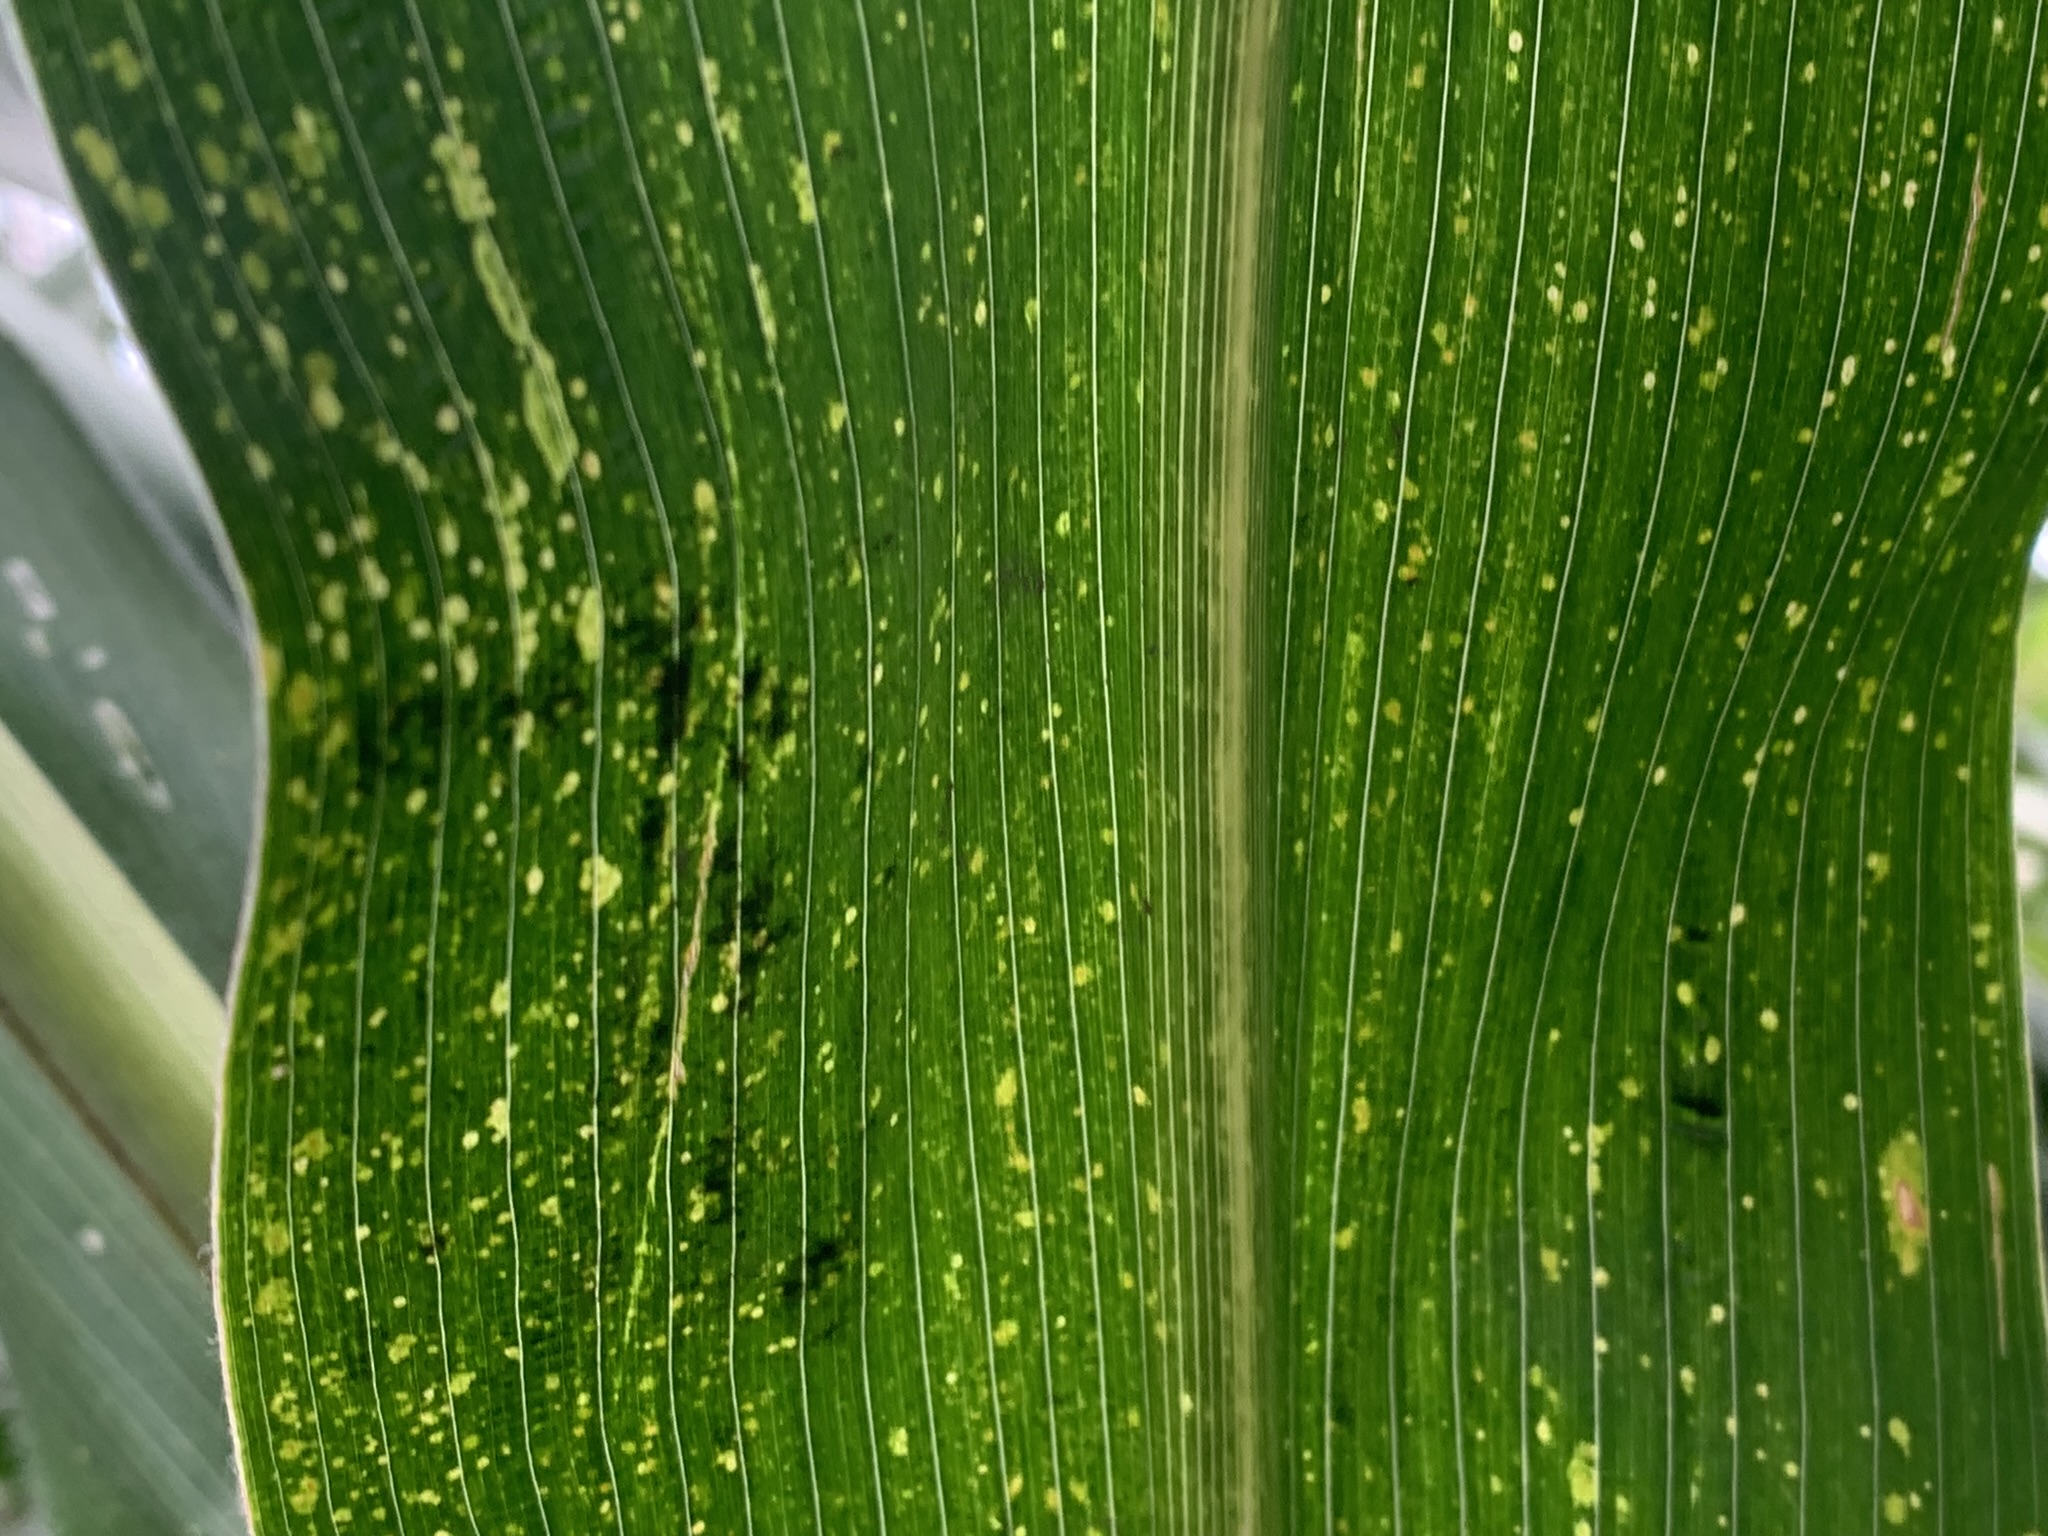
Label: MLN